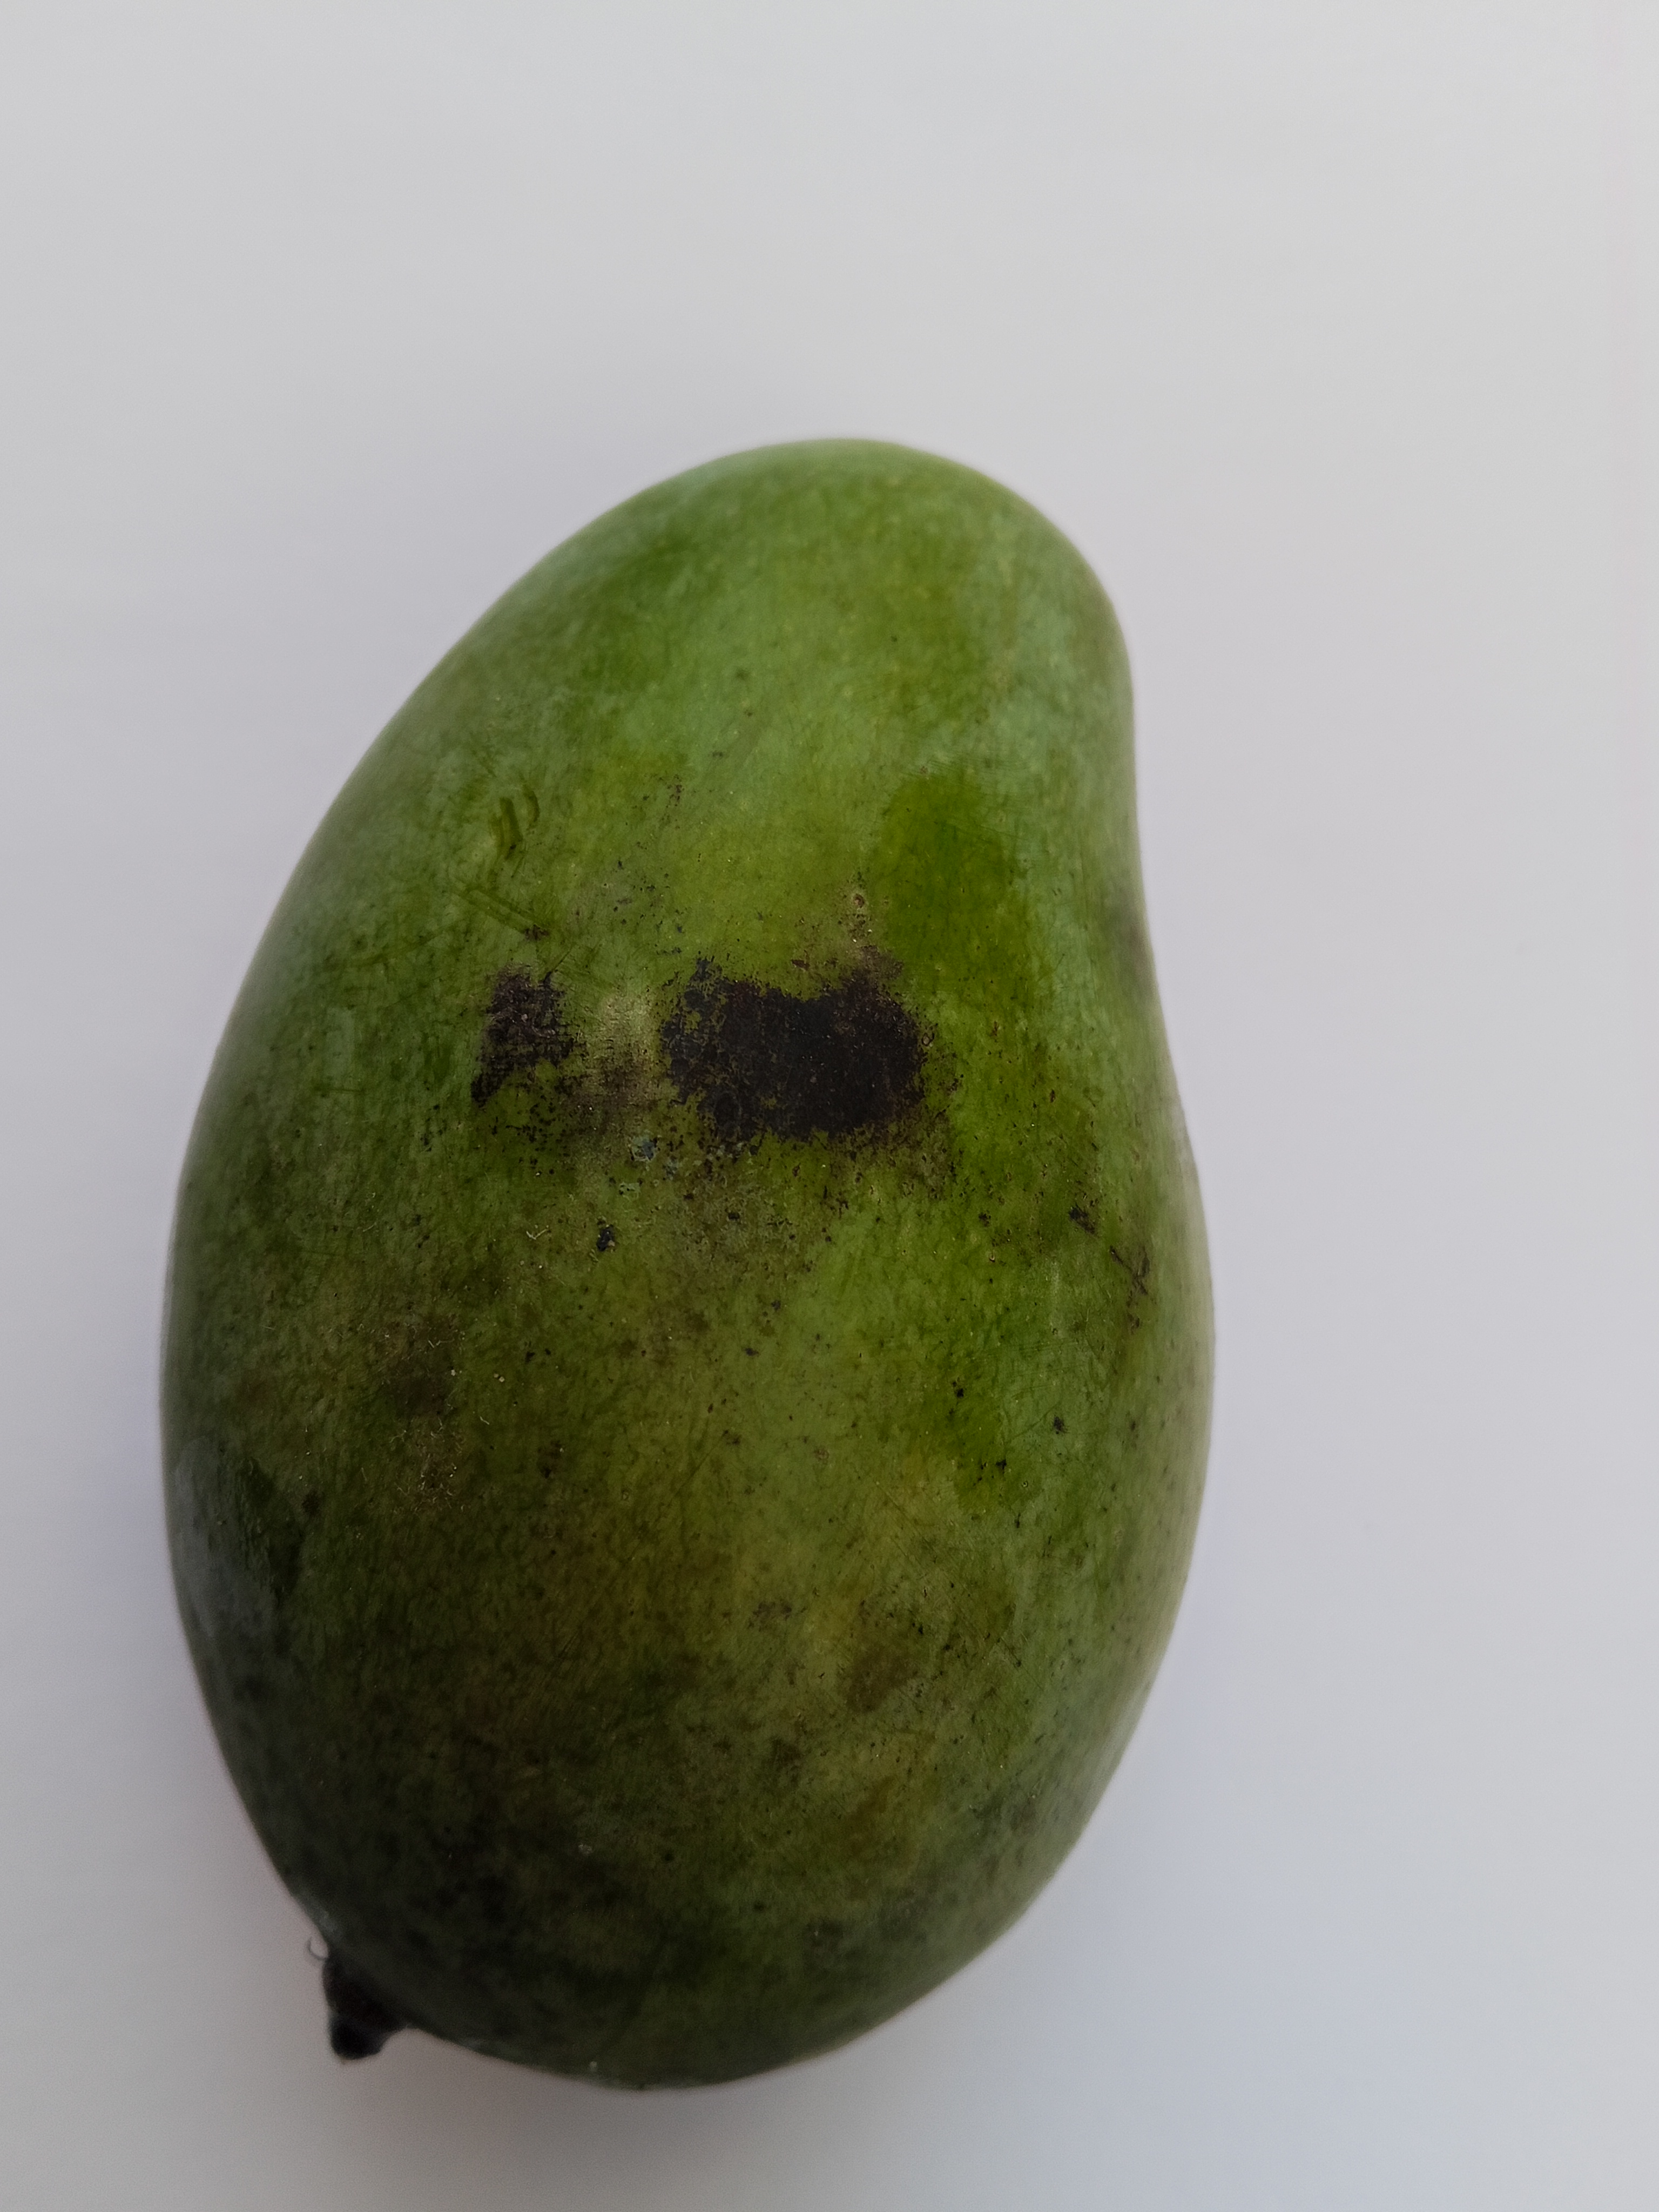
Mango variety: Amrapali